Demographic history of Scotland

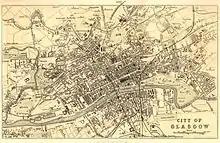
A map of Glasgow, the "second city of the Empire", in 1878

The agricultural revolution changed the traditional system of agriculture which had existed in Lowland Scotland. Thousands of cottars and tenant farmers migrated from farms and smallholdings to the new industrial centres of Glasgow, Edinburgh and northern England. Particularly after the end of the boom created by the Revolutionary and Napoleonic Wars (1790–1815), Highland landlords needed cash to maintain their position in London society. Whereas rents had often been paid in kind, the landlords turned to money rents. They evicted the farmers who had occupied run rig arable land and shared grazing. Their holdings were let to large scale sheep farmers, who could afford substantially higher rents. The eviction of tenants went against "", the principle that clan members had an inalienable right to rent land in the clan territory. Particularly in the north and west Highlands, estates offered alternative accommodation in newly established crofting communities, with the intention that the resettled tenants worked in fishing or the kelp industry. These evictions were the first phase of the Highland Clearances. The total population of the Highlands continued to rise throughout the clearances. The result was a continuous exodus from the land—to the cities, and further afield to England, Canada, America and Australia. The Great Famine of Ireland of the 1840s, caused by potato blight, which devastated the population of Ireland, reached the Highlands in 1846. The overcrowded crofting communities were highly dependent on the potato. Although 150,000 people faced disaster, they were rescued by an effective emergency relief system that stands in dramatic contrast to the failures of relief in Ireland and prevented a major demographic crisis.